History of the Polish–Lithuanian Commonwealth (1648–1764)

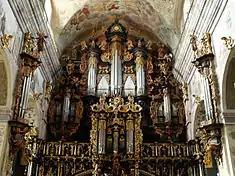
The church organ in Leżajsk has been rebuilt several times

The magnate factions utilized foreign help: The Potocki group was supported by Prussia of Frederick II, the Familia of the Czartoryskis perceived imperial Russia as the future ultimate arbiter of the Commonwealth's fate. Amidst the domestic bickering and foreign meddling, the indispensable treasury and military reforms had never materialized, despite several apparent opportunities and close calls, most notably at the sejm of 1744. From the 1750s and for the remainder of the reign of Augustus III, the Commonwealth descended into anarchy, corrupt private pursuits and unrestrained violation by foreign forces.